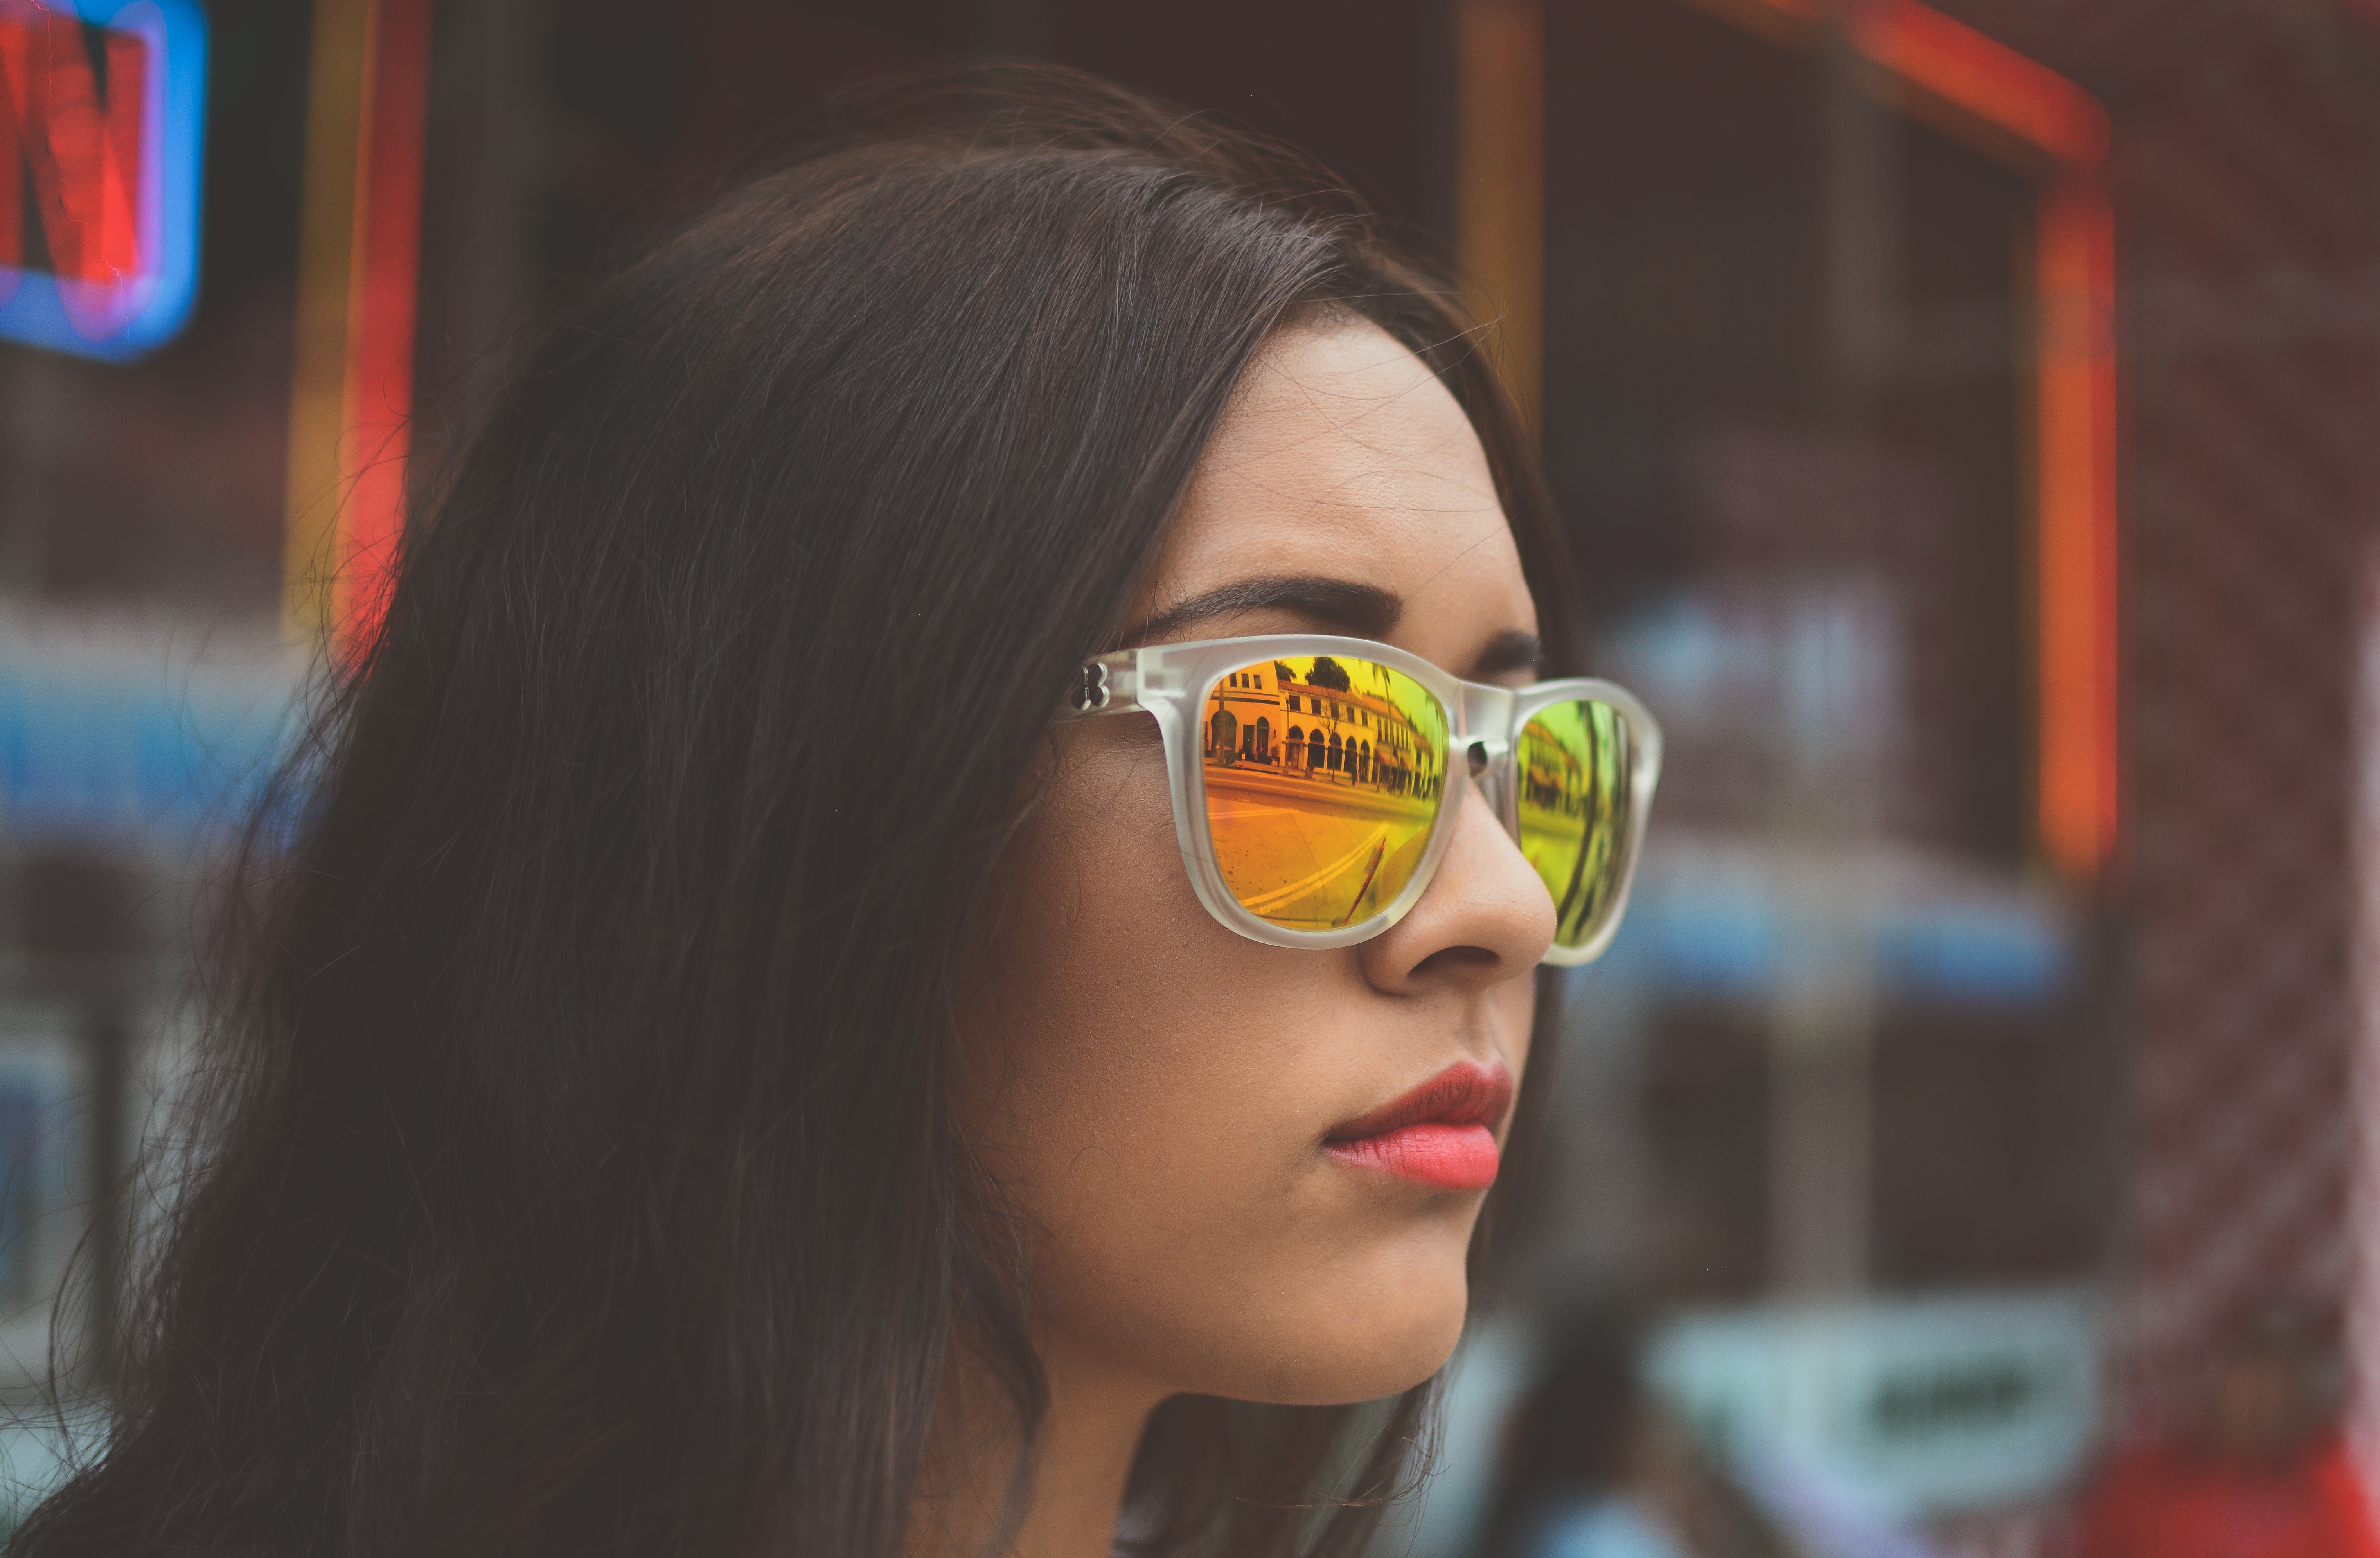
person, people, girl, woman, hair, photography, summer, female, brunette, portrait, model, young, red, color, fashion, facial expression, makeup, human body, outdoors, face, nose, women, cool, sunglasses, eye, glasses, head, eyewear, beauty, sexy, style, organ, attractive, glamour, photo shoot, women fashion, woman fashion, vision care